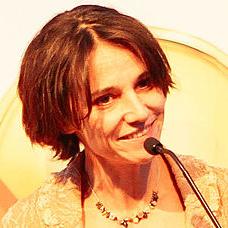
Age: 43